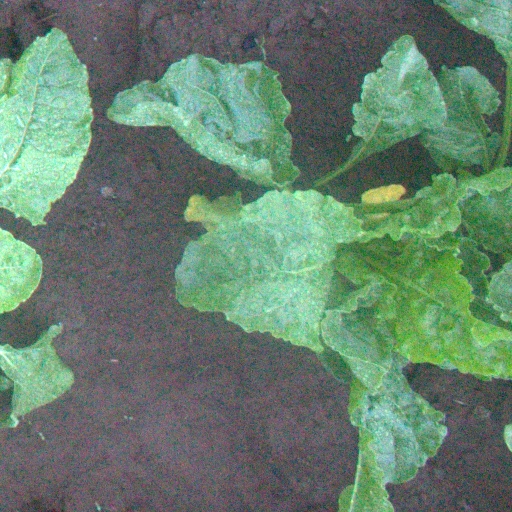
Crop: sugar beet